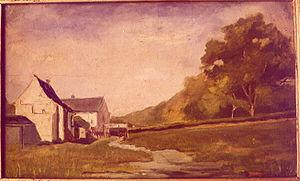
Peinture sur bois de 1897, du prieuré du Rouge Cloître près Bruxelles, (22,5 cm x 13,7 cm), par Gabriel van Dievoet
Rouge-Cloître est un lieu-dit à l'orée de la forêt de Soignes, au sud-est de la ville de Bruxelles. Il est en bordure de l’agglomération de la commune bruxelloise d'Auderghem dont il fait administrativement partie.
Gabriel Van Dievoet, né à Bruxelles le 12 avril 1875 et mort à Saint-Gilles, le 17 novembre 1934, est un décorateur et sgraffitiste Art nouveau belge.
L'abbaye du Rouge-Cloître porte le nom canonique abbaye Saint-Paul en Soignes. Ce fut d'abord un ermitage construit en 1366. Le prieuré fut édifié en 1374, sur un terrain concédé par la duchesse Jeanne de Brabant. Il fut affilié la même année à l’ordre des chanoines réguliers de saint Augustin par le prieuré de Groenendael.